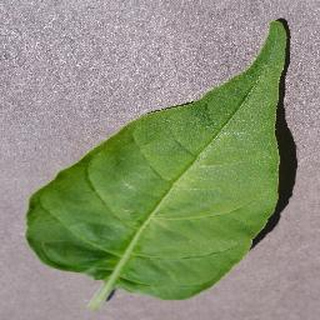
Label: healthy_bell_pepper